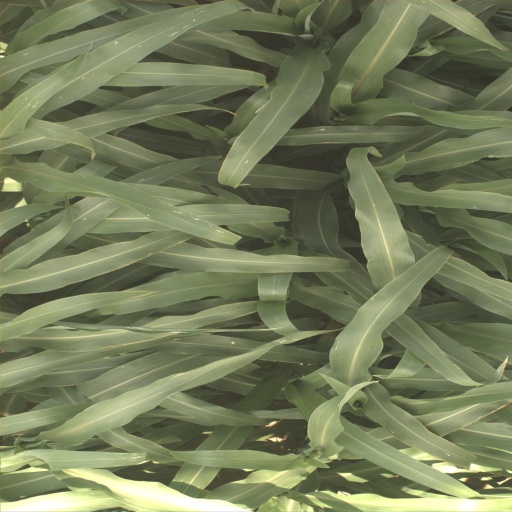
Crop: sorghum